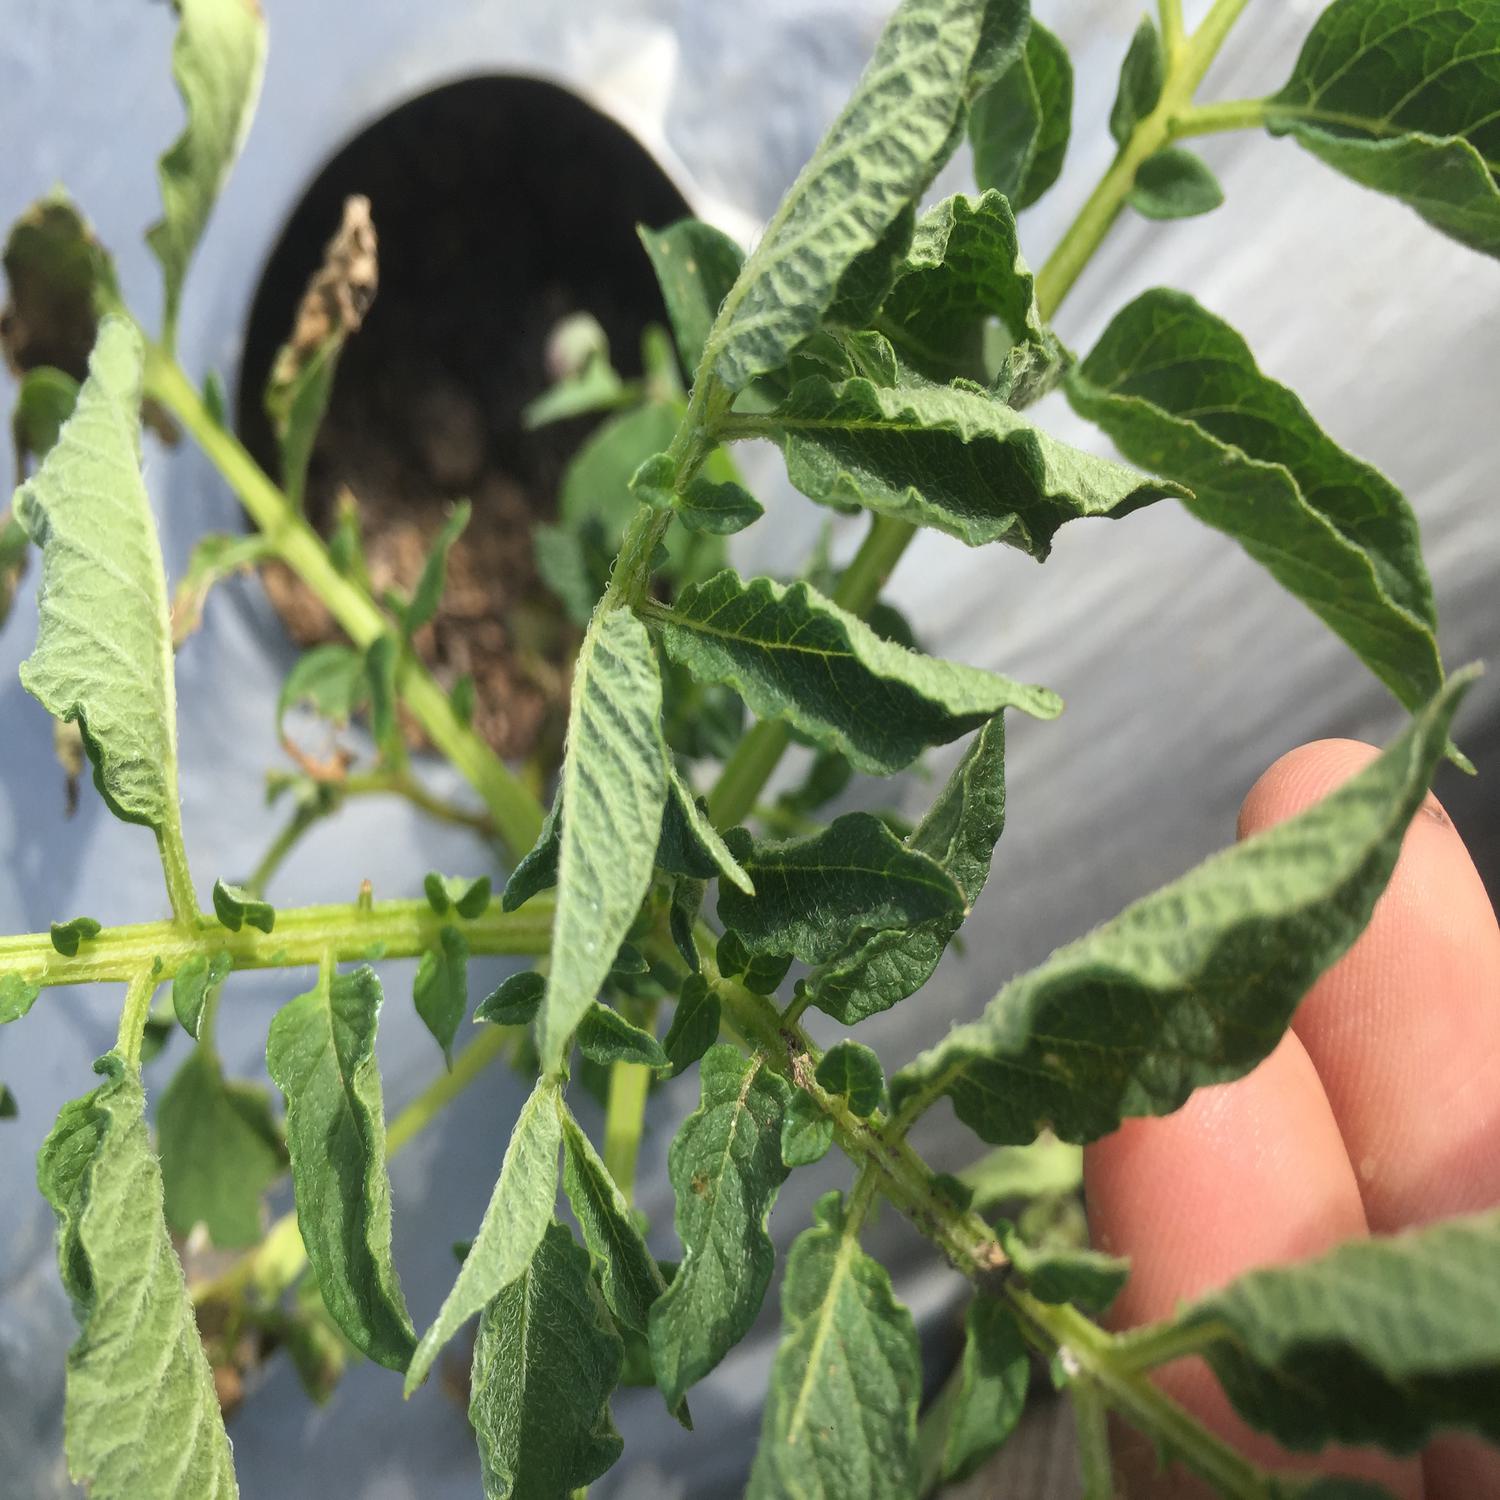
Label: Bacteria